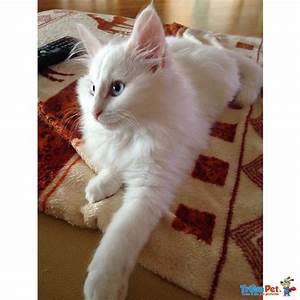
Label: cat